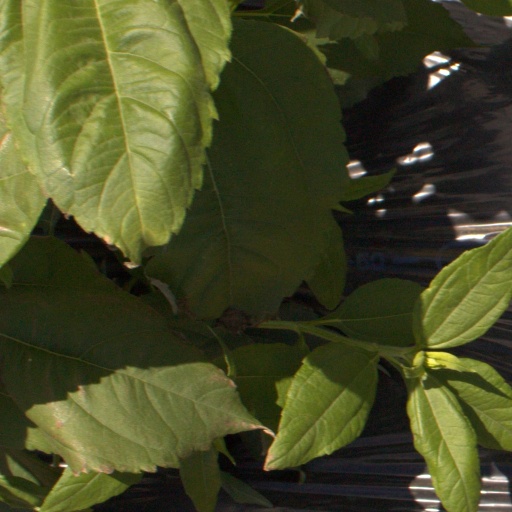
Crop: Jerusalem artichoke